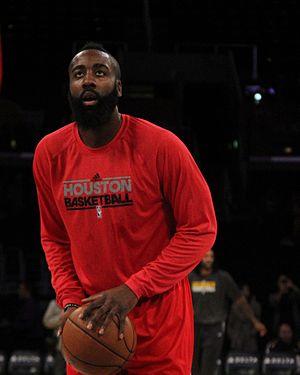
Le club des Rockets de Houston est une franchise de basket-ball de la National Basketball Association basée à Houston dans l'État du Texas. Ils concourent dans la NBA en tant qu’équipe membre de la conférence Ouest, au sein la division Sud-Ouest de la ligue. L’équipe joue ses matchs à domicile au Toyota Center, situé au centre-ville de Houston.